Ganzibra Dakhil Mandi

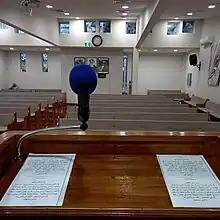
View of the mandi's interior from the pulpit

Ganzibra Dakhil Mandi (officially registered as Mandi Genzvra Dakhil) is a Mandaean temple (mandi) in downtown Liverpool, New South Wales, Australia. It is named after Rishama Dakhil Aidan, who was the head priest of the Mandaean community in Iraq from 1917 to 1964.